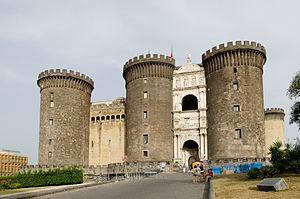
Castel Nuovo, Naples.